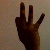
The image shows a hand gesture representing the number 9 in Indian Sign Language.